Hendrika Gerritsen

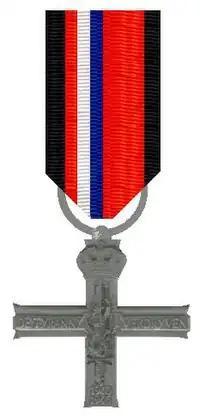
Verzetsherdenkingskruis (Resistance Memorial Cross)

Residing alone in Amsterdam and employed at that city's famed department store, De Bijenkorf, during the opening years of World War II, Kiky Heinsius was intimately acquainted with the dangers faced by Jewish men, women and children. Within the span of just a few months, two of her friends were targeted by Nazi officials in the Netherlands. Following the June 1941 death of her closest friend, Rudolph Richter, at the Mauthausen concentration camp, her movements were monitored after she tried to intervene on behalf of another friend, Leo Zwart, who had been arrested, interrogated and deported to Westerbork.